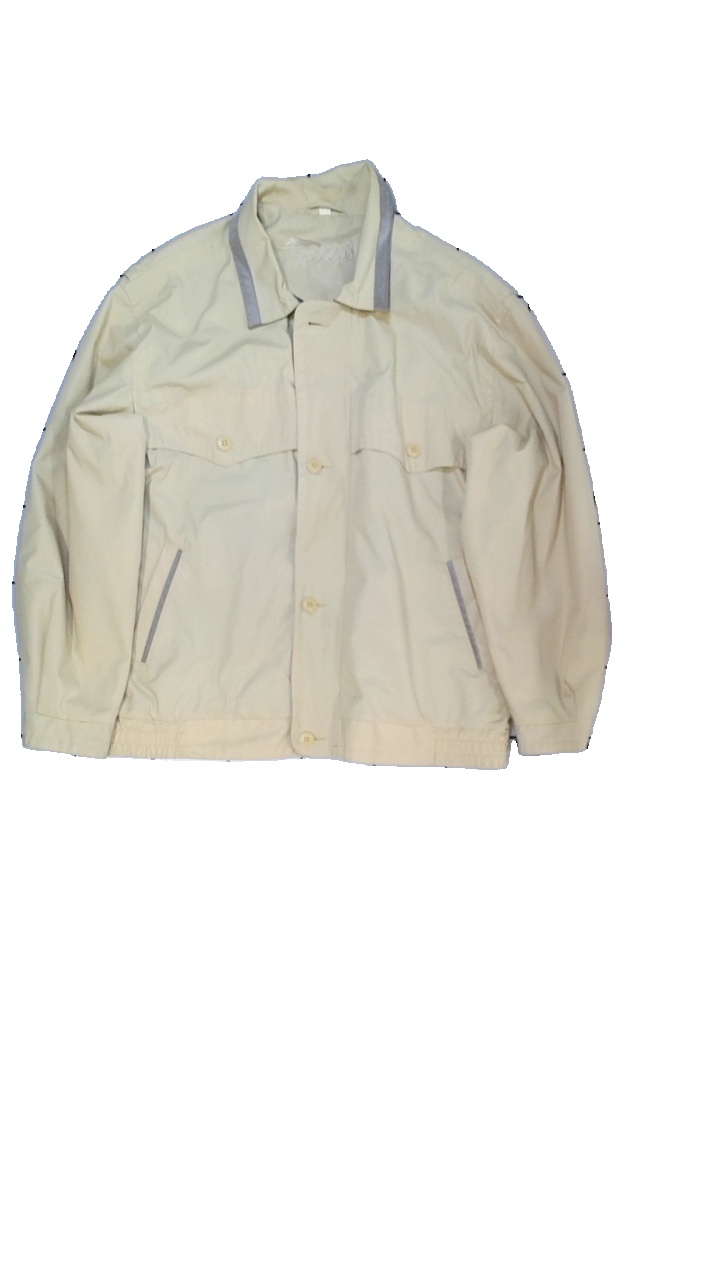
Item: Jacket (Men)
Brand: Rappson (gubb)
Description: Jacka med gula knappar
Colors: Yellow, Brown
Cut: C-collar
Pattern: Striped
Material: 56% bomull 44% polyester
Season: All
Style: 70s
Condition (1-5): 3
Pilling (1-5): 5
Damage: smuts fläck
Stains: Minor
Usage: Reuse
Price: <50